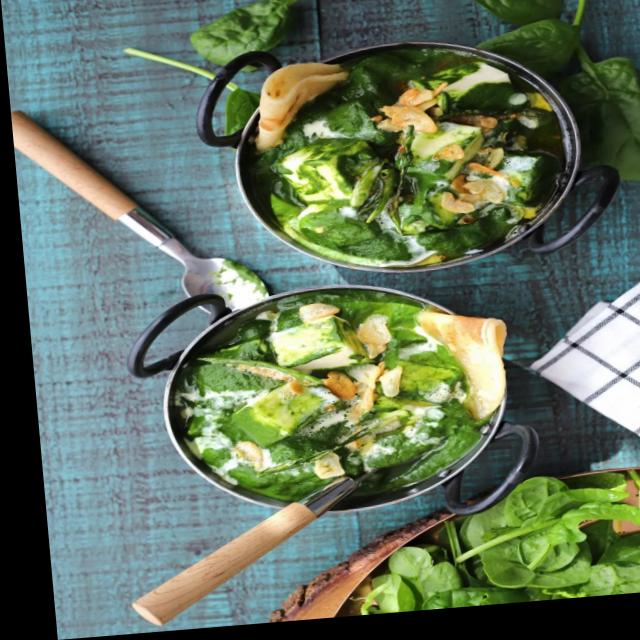
Dish: palak_paneer